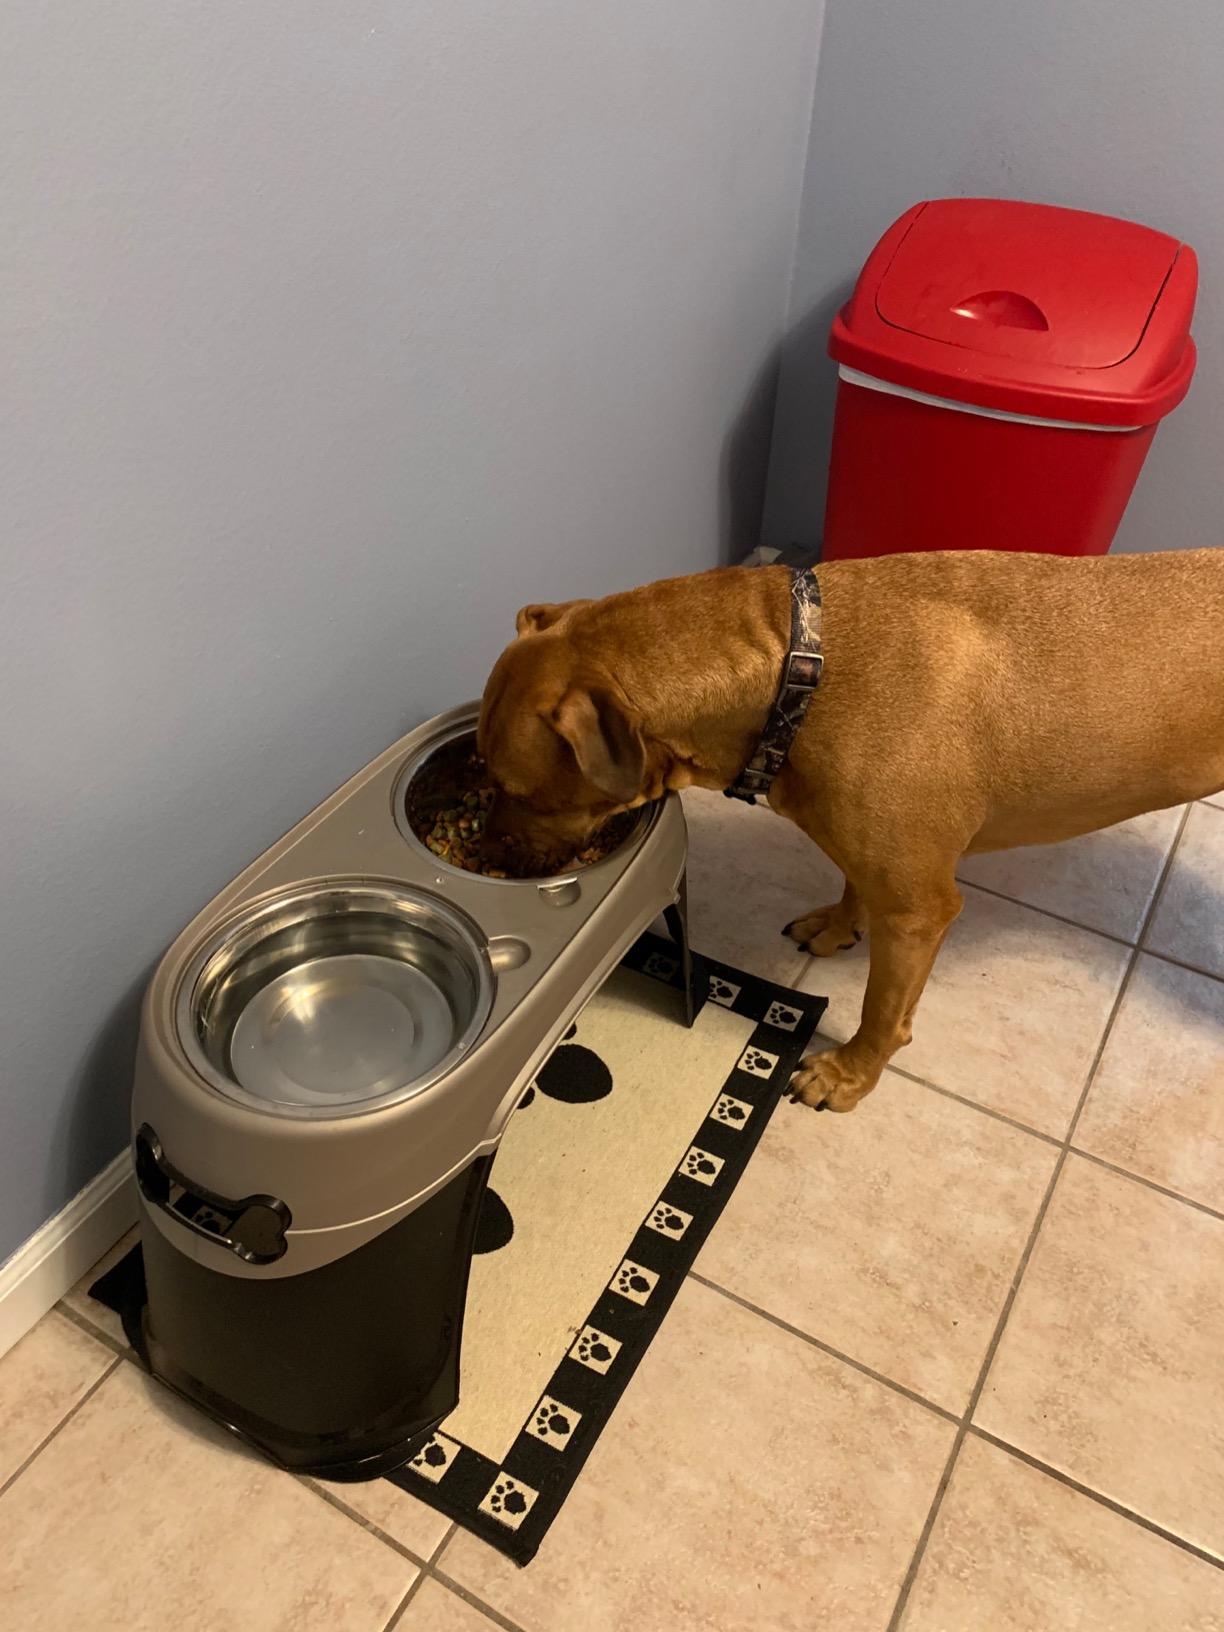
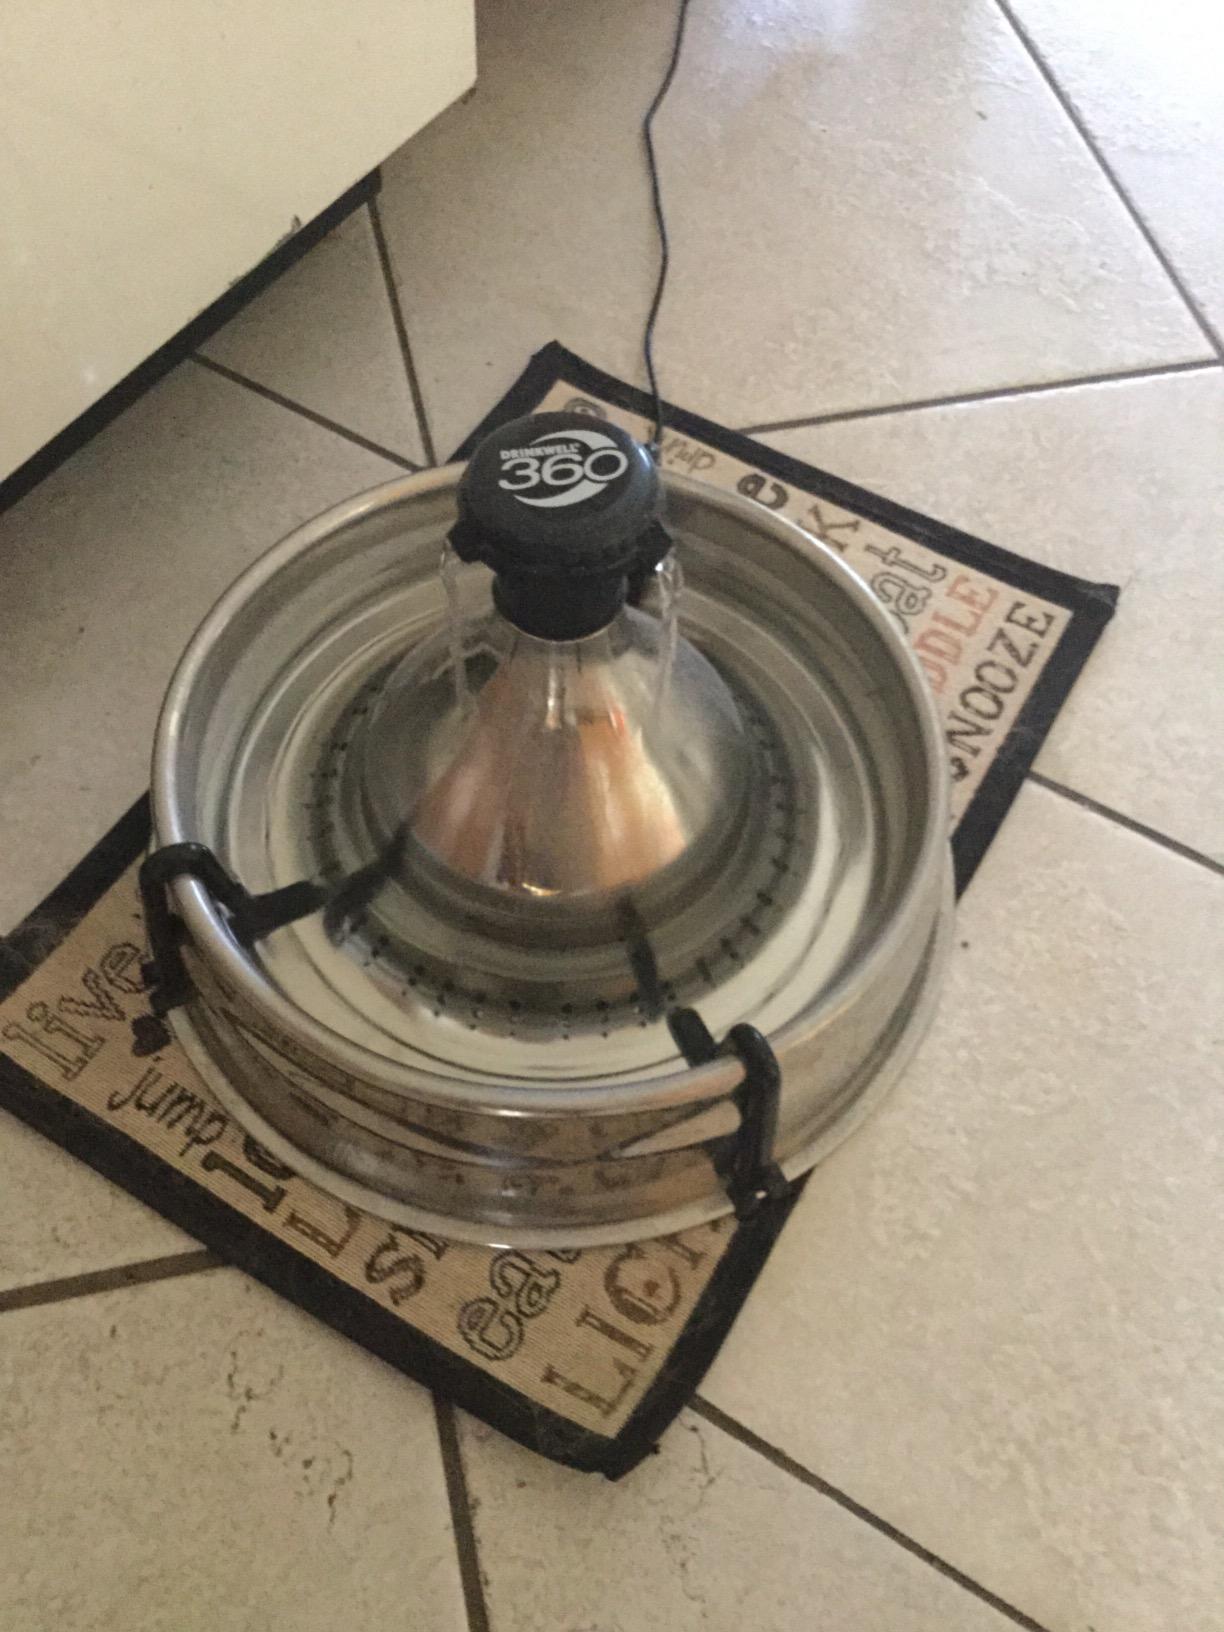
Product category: items_bowl
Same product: no